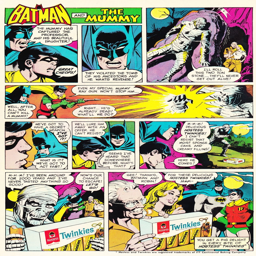
comic book character and the mummy other ads on branded in the 80s